Terence McKenna

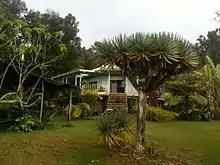
Botanical Dimensions ethnobotanical preserve in Hawaii

In 1985, McKenna founded Botanical Dimensions with his then-wife, Kathleen Harrison. Botanical Dimensions is a nonprofit ethnobotanical preserve on the Big Island of Hawaii, established to collect, protect, propagate, and understand plants of ethno-medical significance and their lore, and appreciate, study, and educate others about plants and mushrooms felt to be significant to cultural integrity and spiritual well-being. The botanical garden is a repository containing thousands of plants that have been used by indigenous people of the tropical regions, and includes a database of information related to their purported healing properties. McKenna was involved until 1992, when he retired from the project, following his and Kathleen's divorce earlier in the year. Kathleen still manages Botanical Dimensions as its president and projects director.